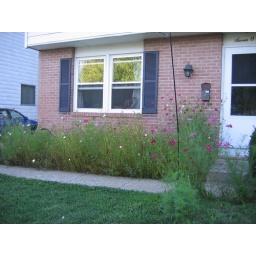
flowers and cat in the house